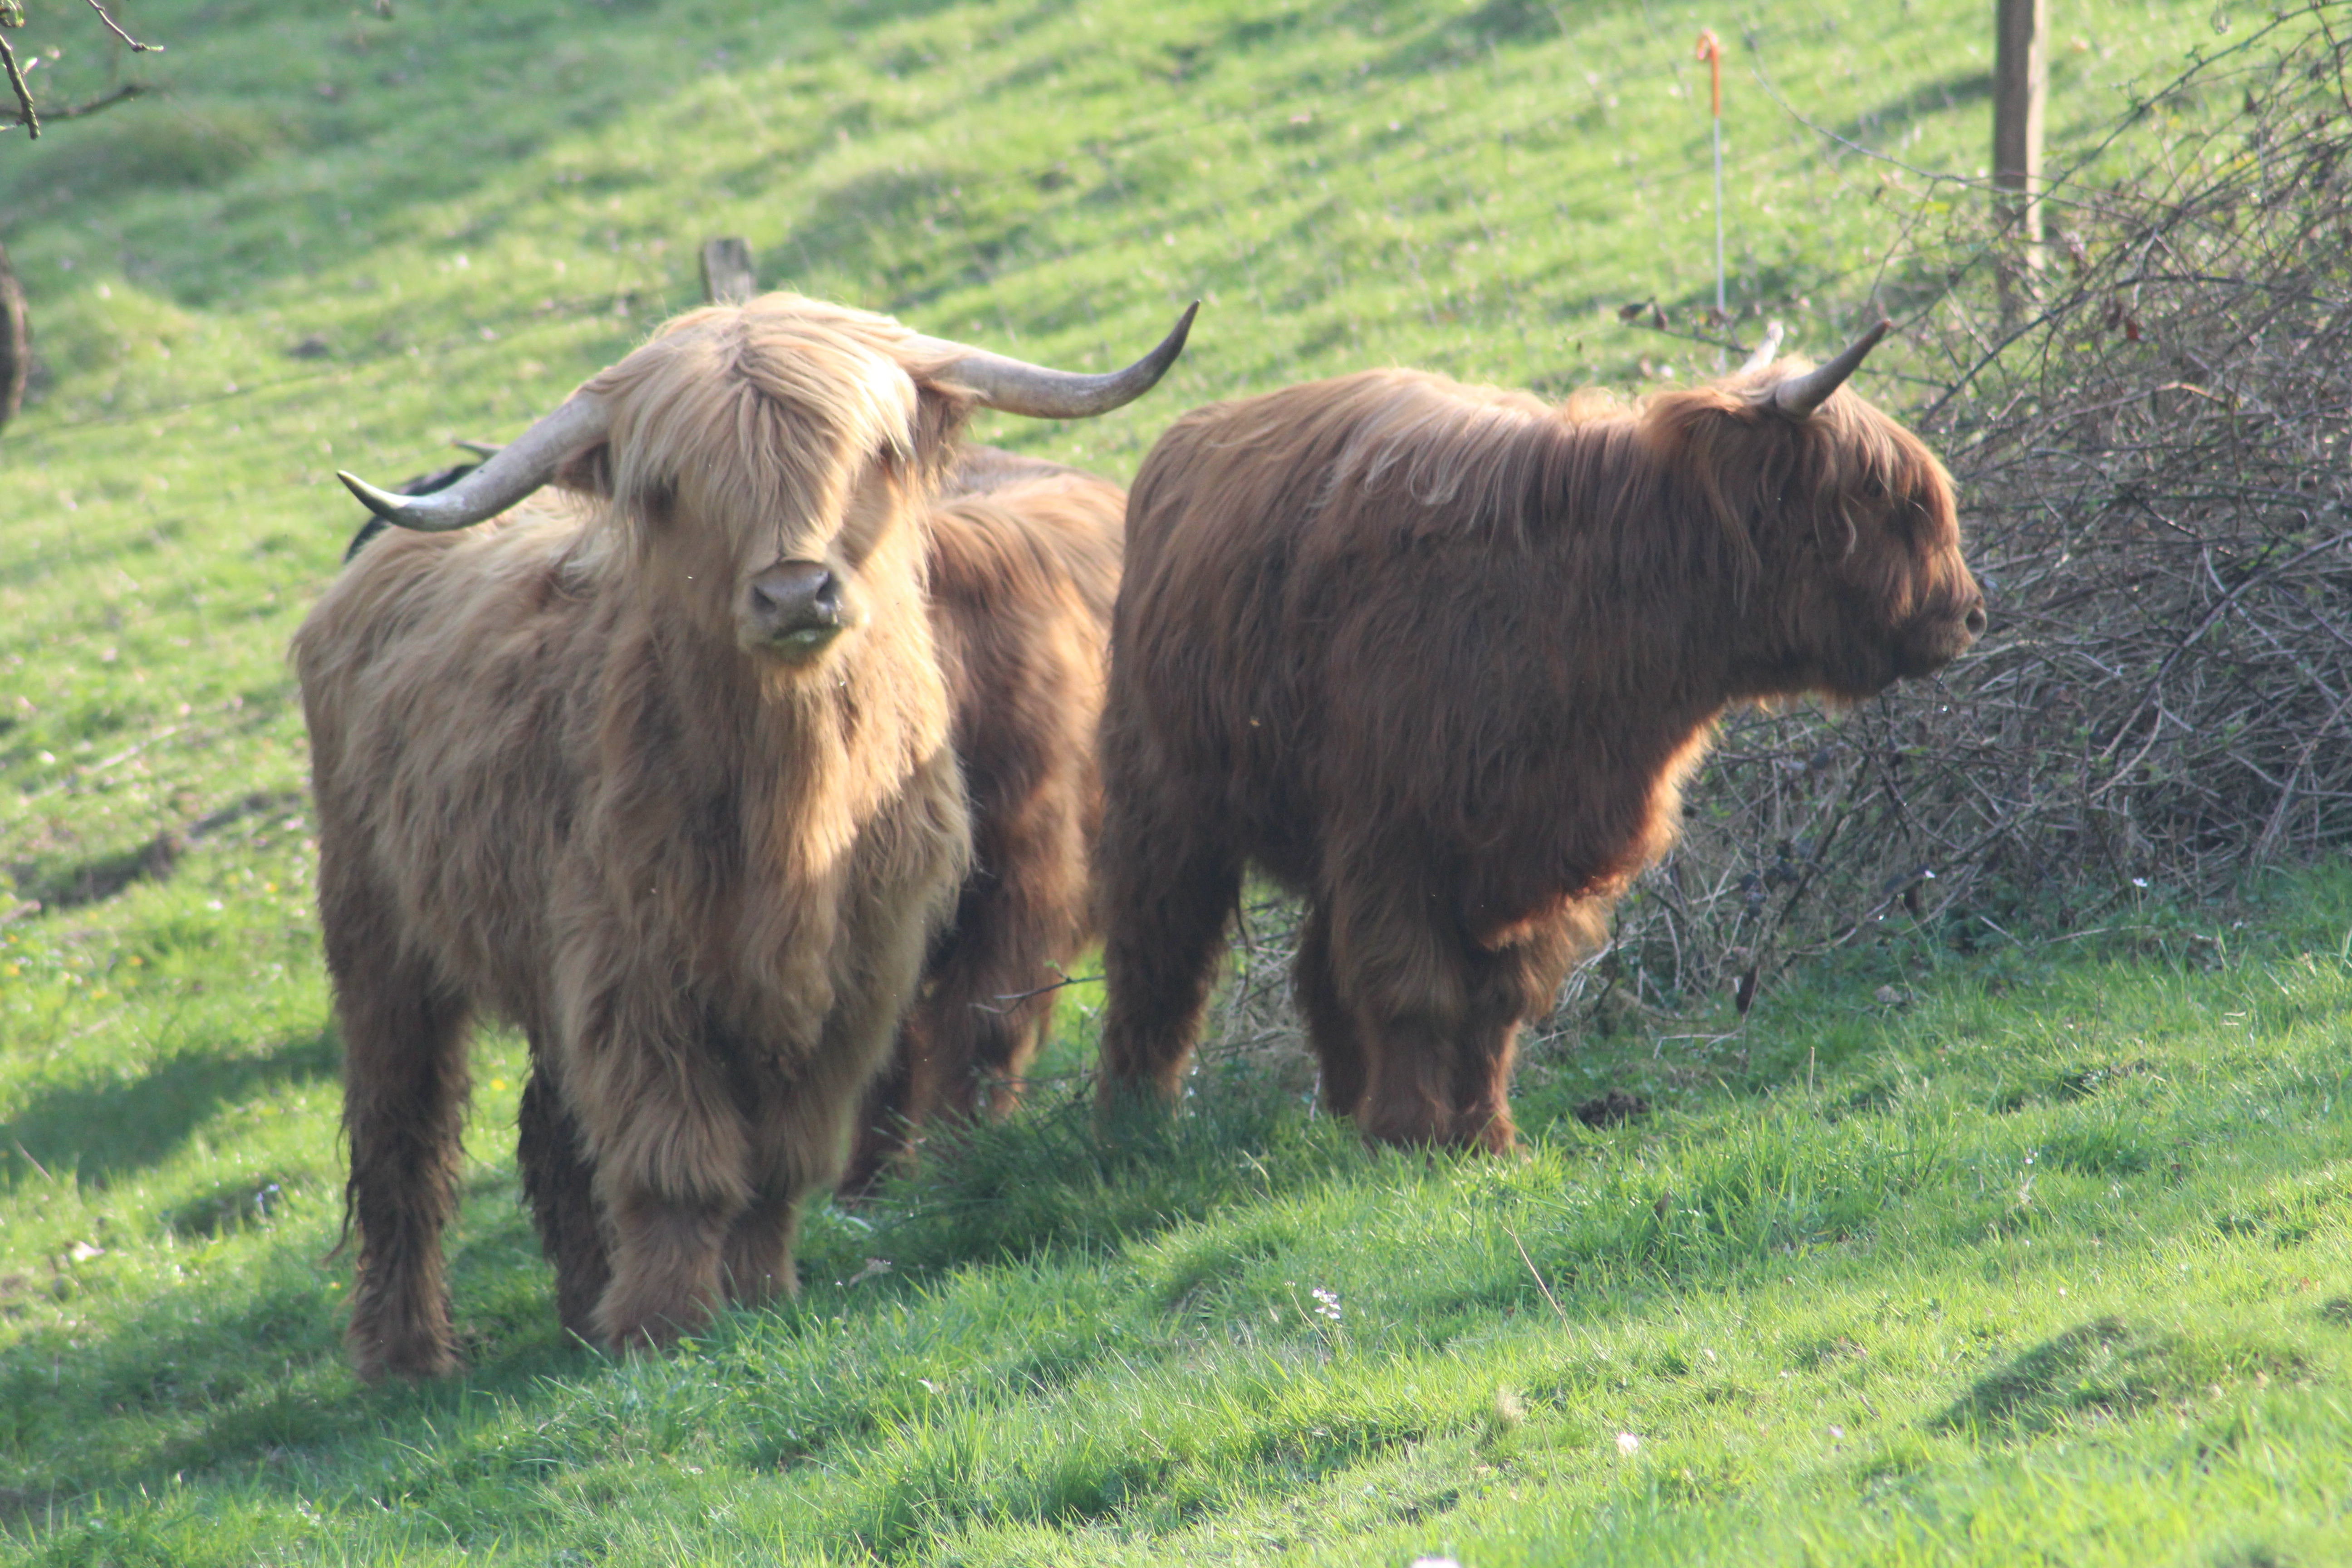
animals, mammal, vertebrate, horn, highland, bovine, yak, pasture, ox, terrestrial animal, bull, livestock, wildlife, grassland, cow goat family, grazing, rural area, grass, bison, meadow